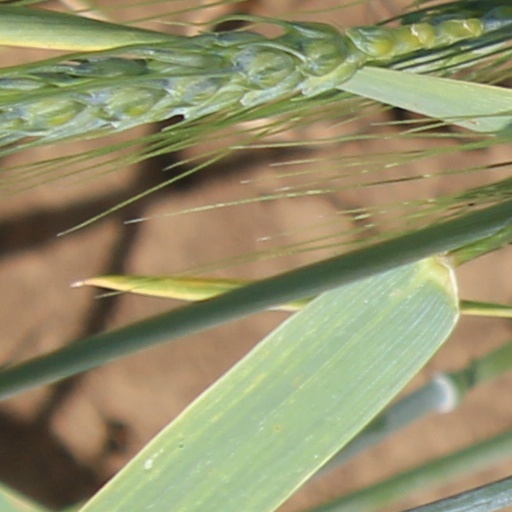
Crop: wheat